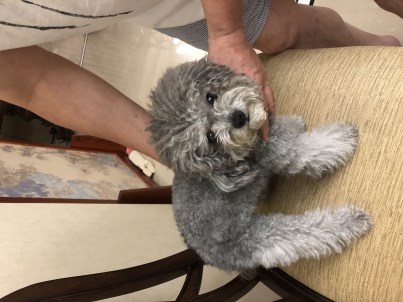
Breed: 2925-n000114-toy_poodle